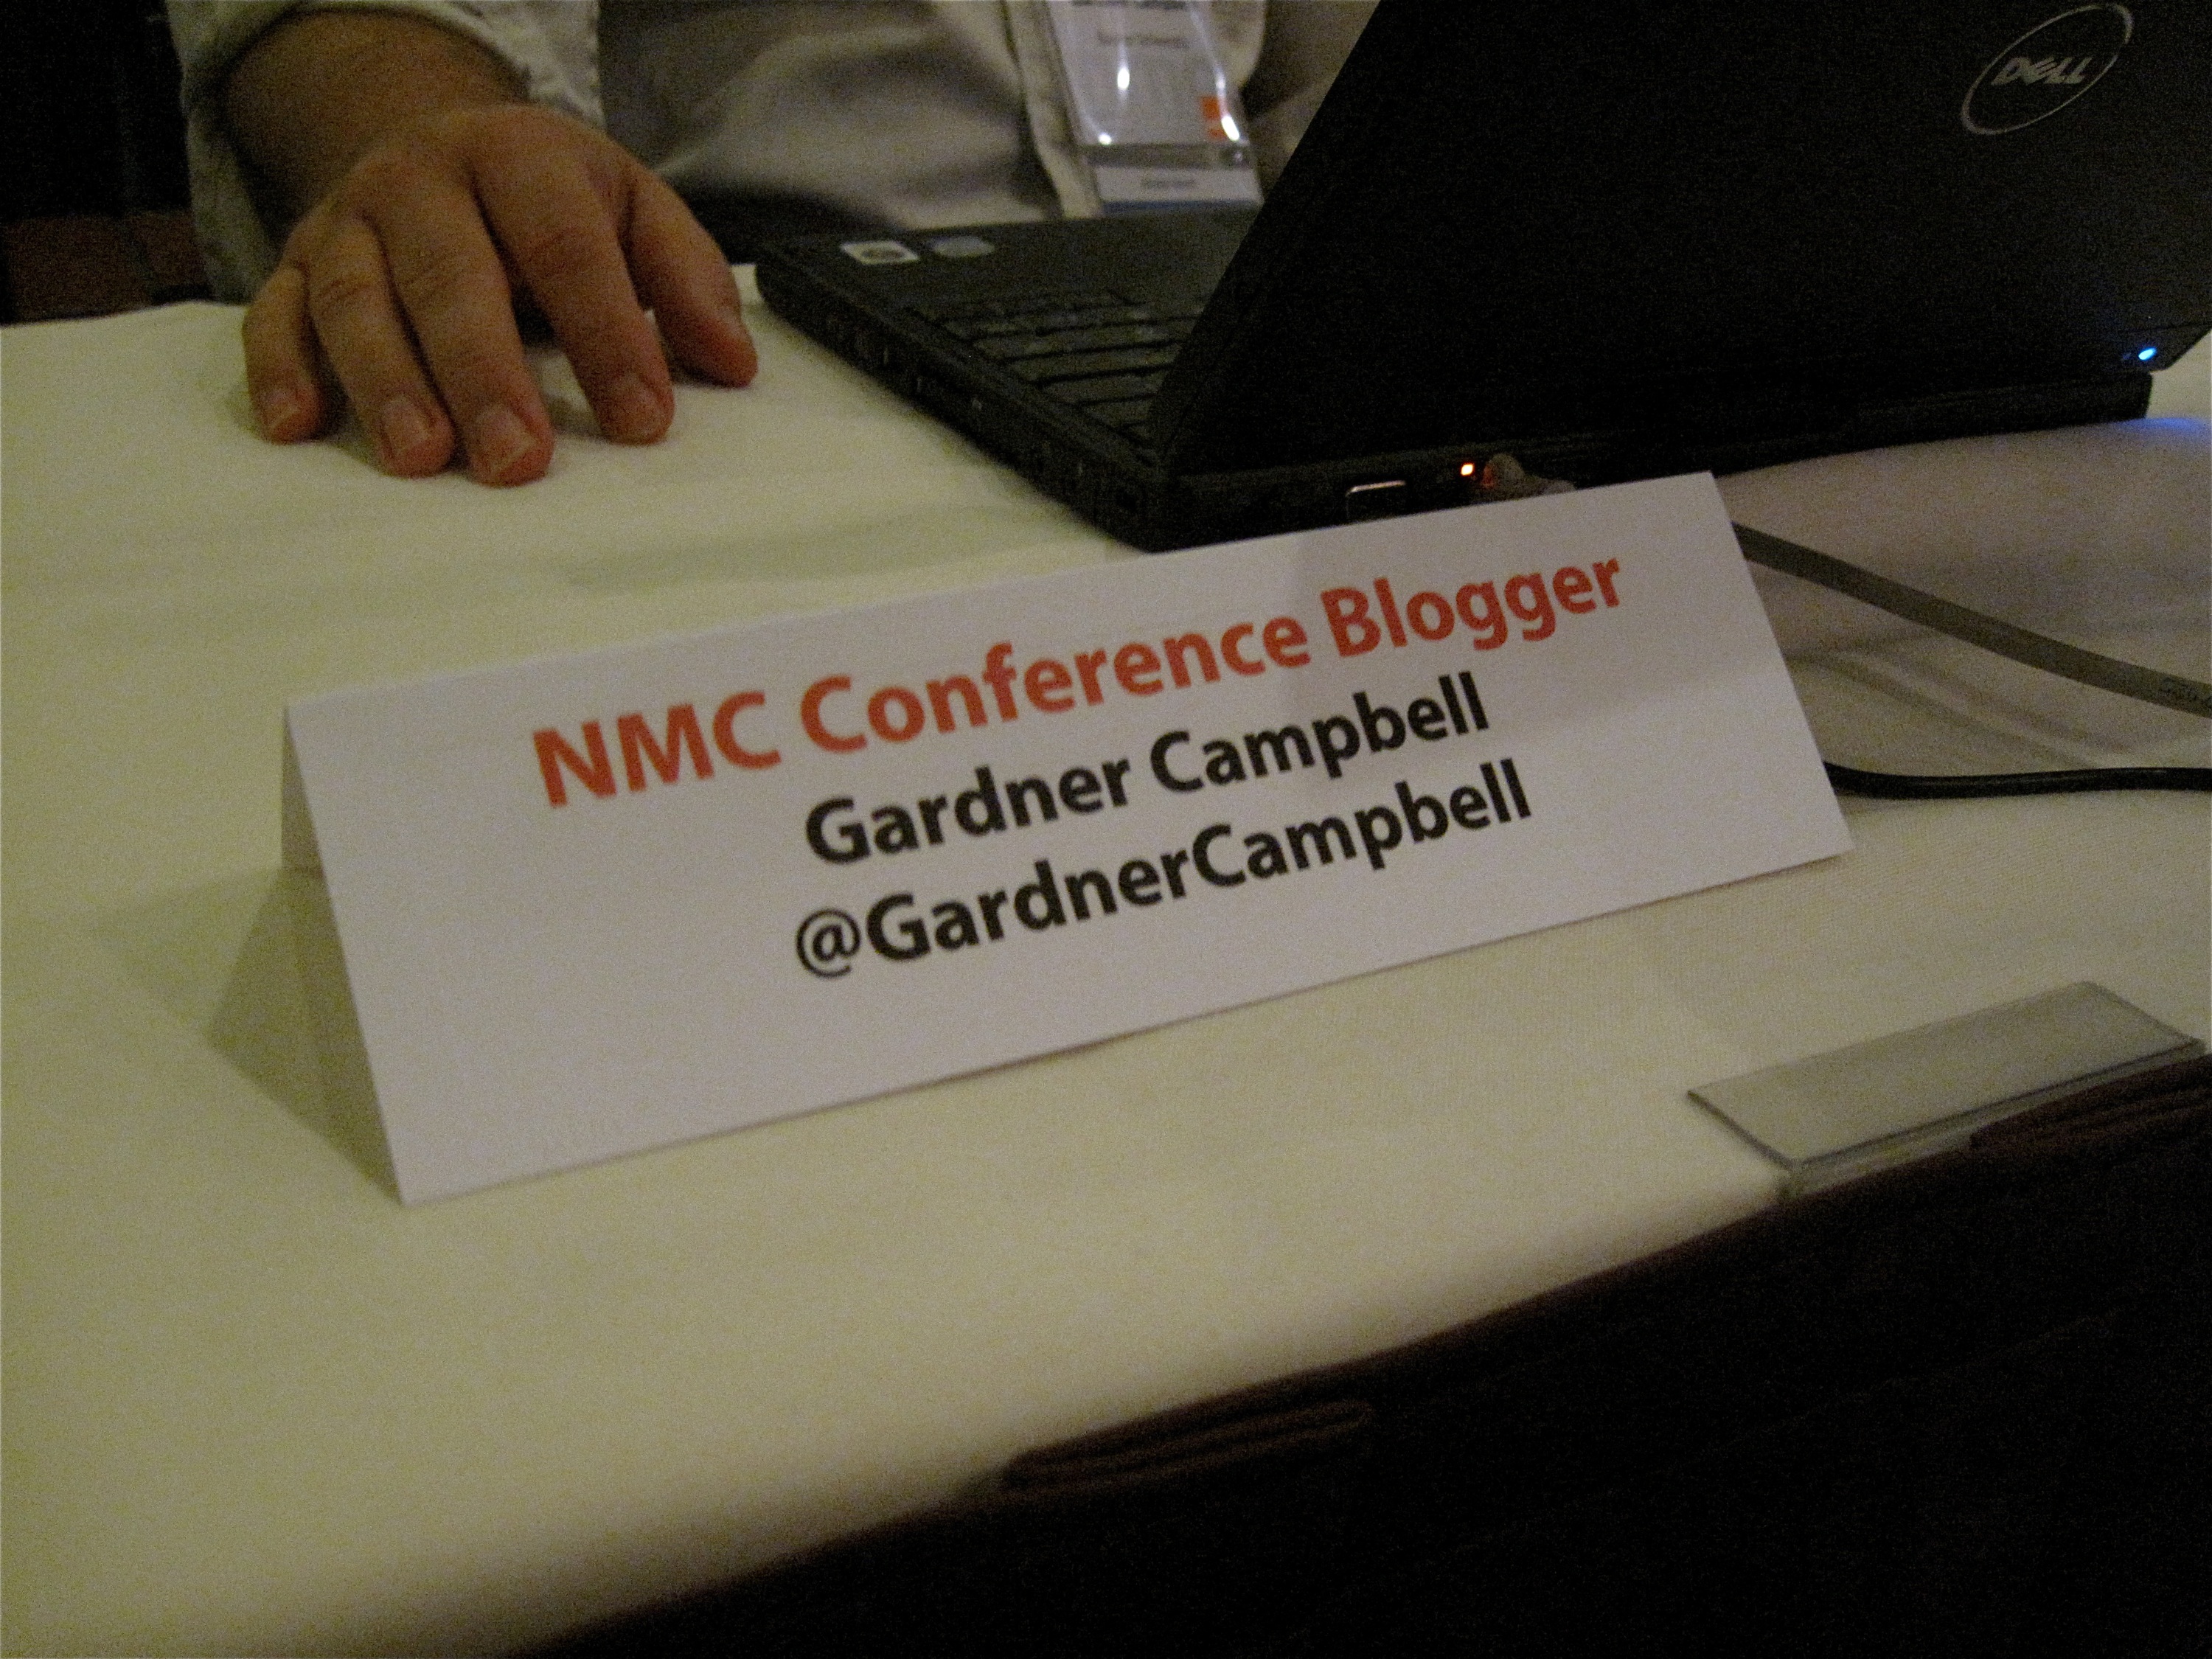
writing, brand, art, design, document, monterey, nmc2009